Official Bulletin of the Government Junta

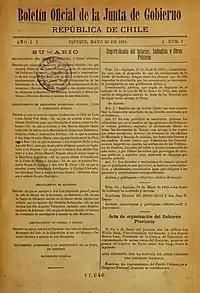
"Official Bulletin of the Government Junta" (May 1891)

The Official Bulletin of the Government Junta was the gazette of the Revolutionary Junta of Iquique, formed in opposition to Chilean President José Manuel Balmaceda. It published official documents of the Junta and its state ministries.